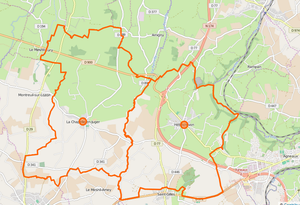
Carte de la commune nouvelle et ses communes déléguées
Thèreval est une commune française située dans le département de la Manche en région Normandie, peuplée de 1 800 habitants. Elle est créée le 1ᵉʳ janvier 2016 par la fusion de deux communes, sous le régime juridique des communes nouvelles. Les communes de La Chapelle-en-Juger et Hébécrevon deviennent des communes déléguées.